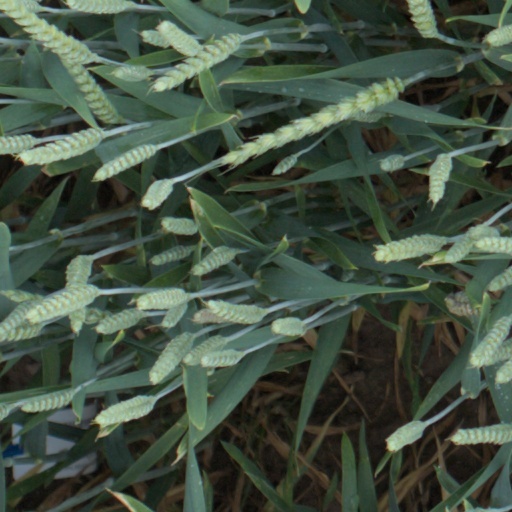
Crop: wheat